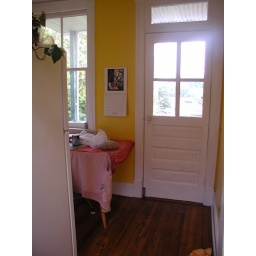
kitchen in back of house